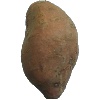
Label: Potato Sweet 1